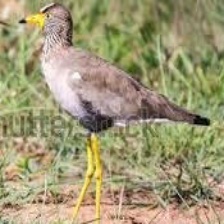
Species: WATTLED LAPWING
Scientific name: VANELLUS INDICUS